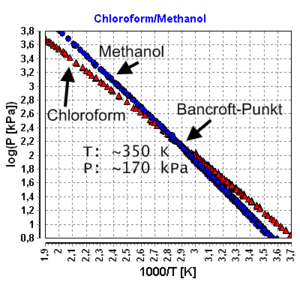
En chimie physique, un point de Bancroft est un point d'ébullition commun à deux espèces chimiques pures différentes. Autrement dit, il s'agit d'une condition de température et de pression à laquelle les deux espèces ont la même pression de vapeur saturante, voir figure 1.